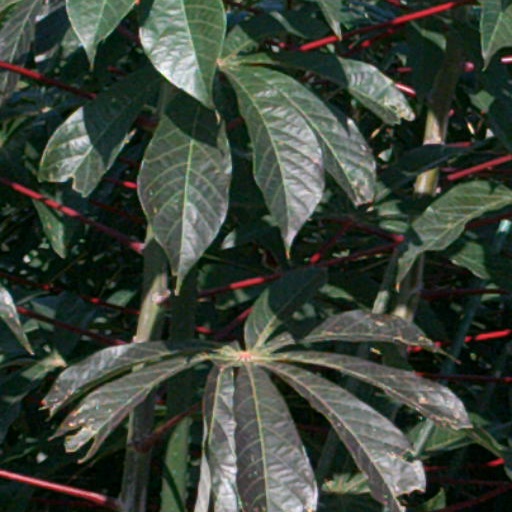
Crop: cassava